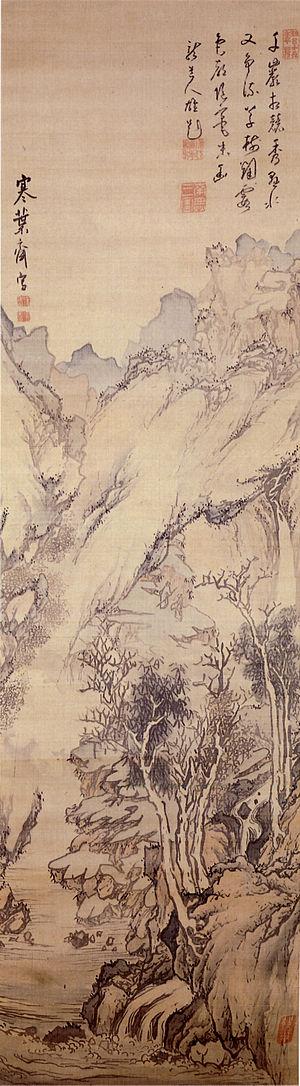
Takebe Ayatari, 1719 - 28 avril 1774, est un peintre et poète haiku japonais.